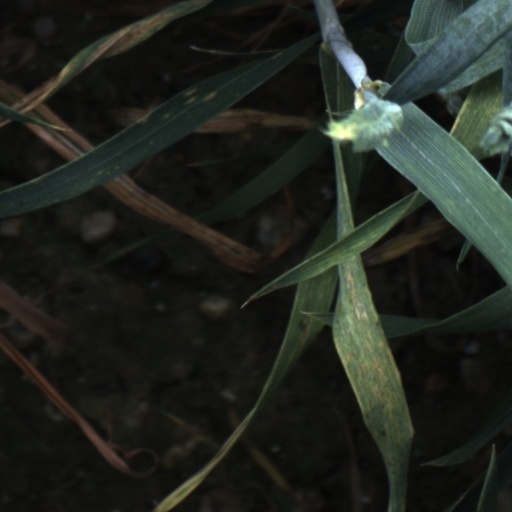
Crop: wheat